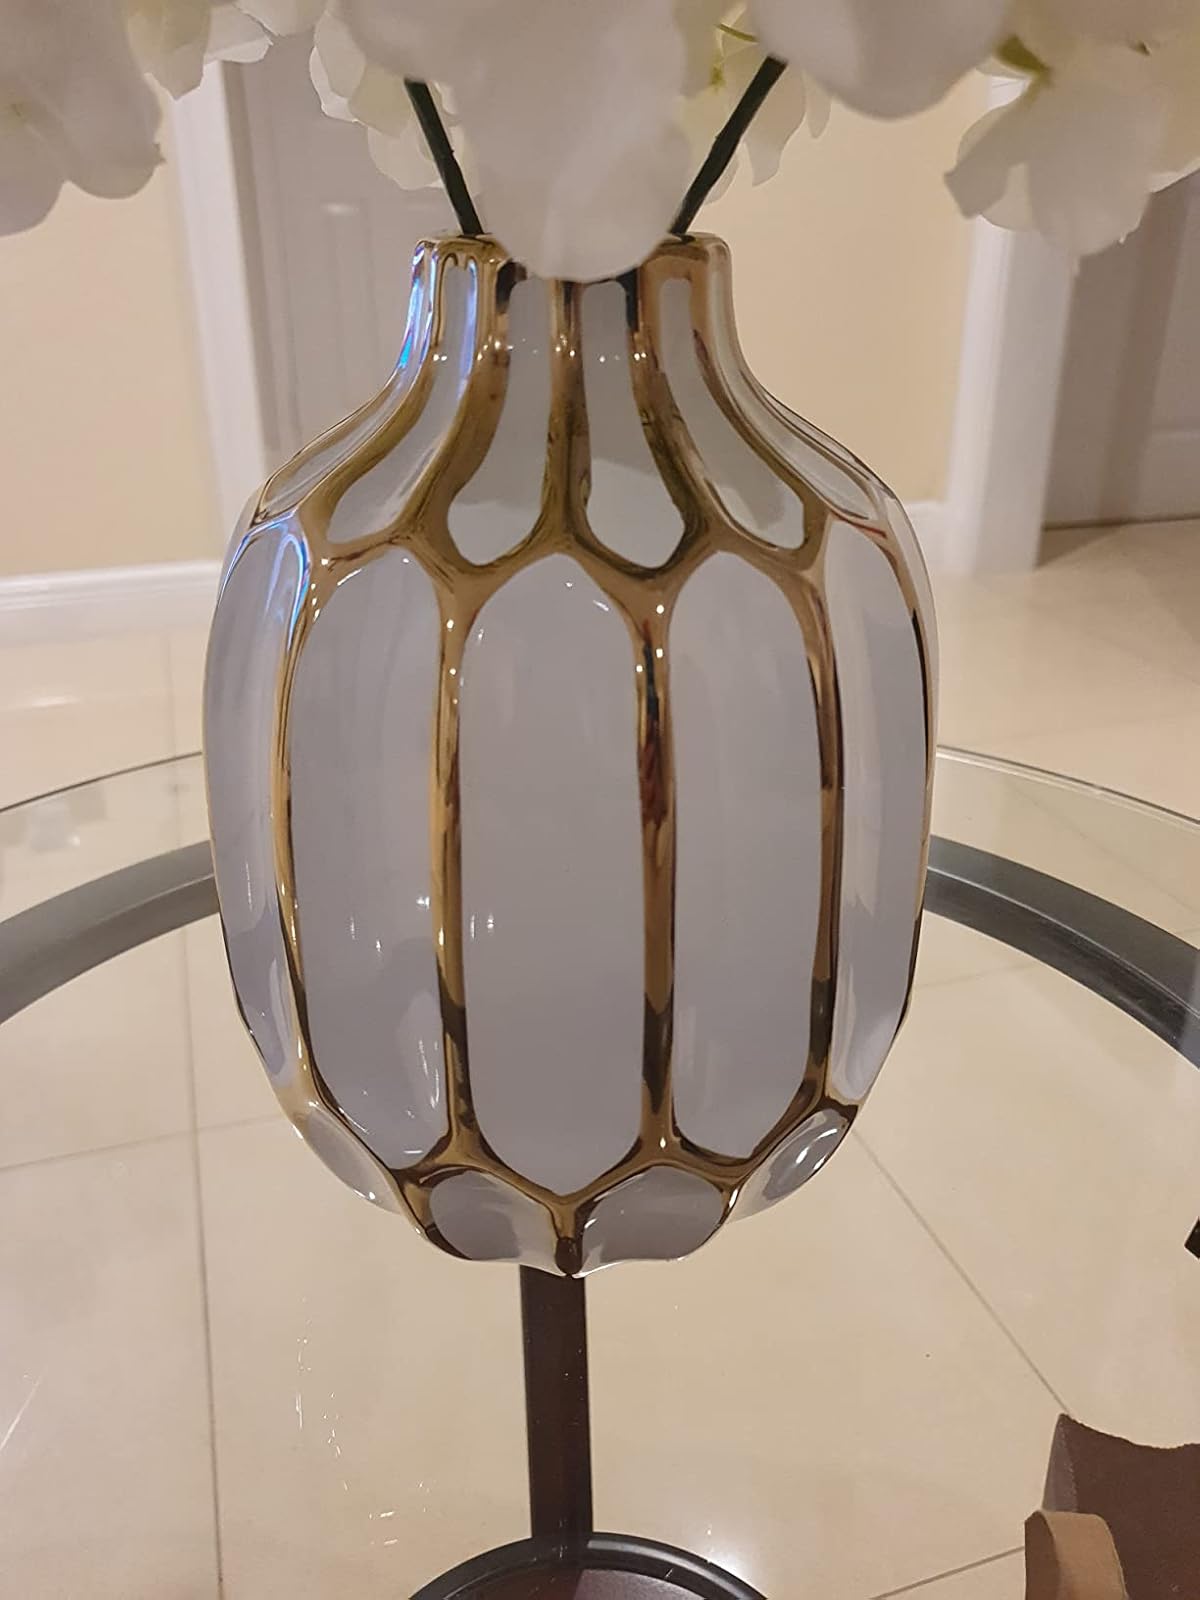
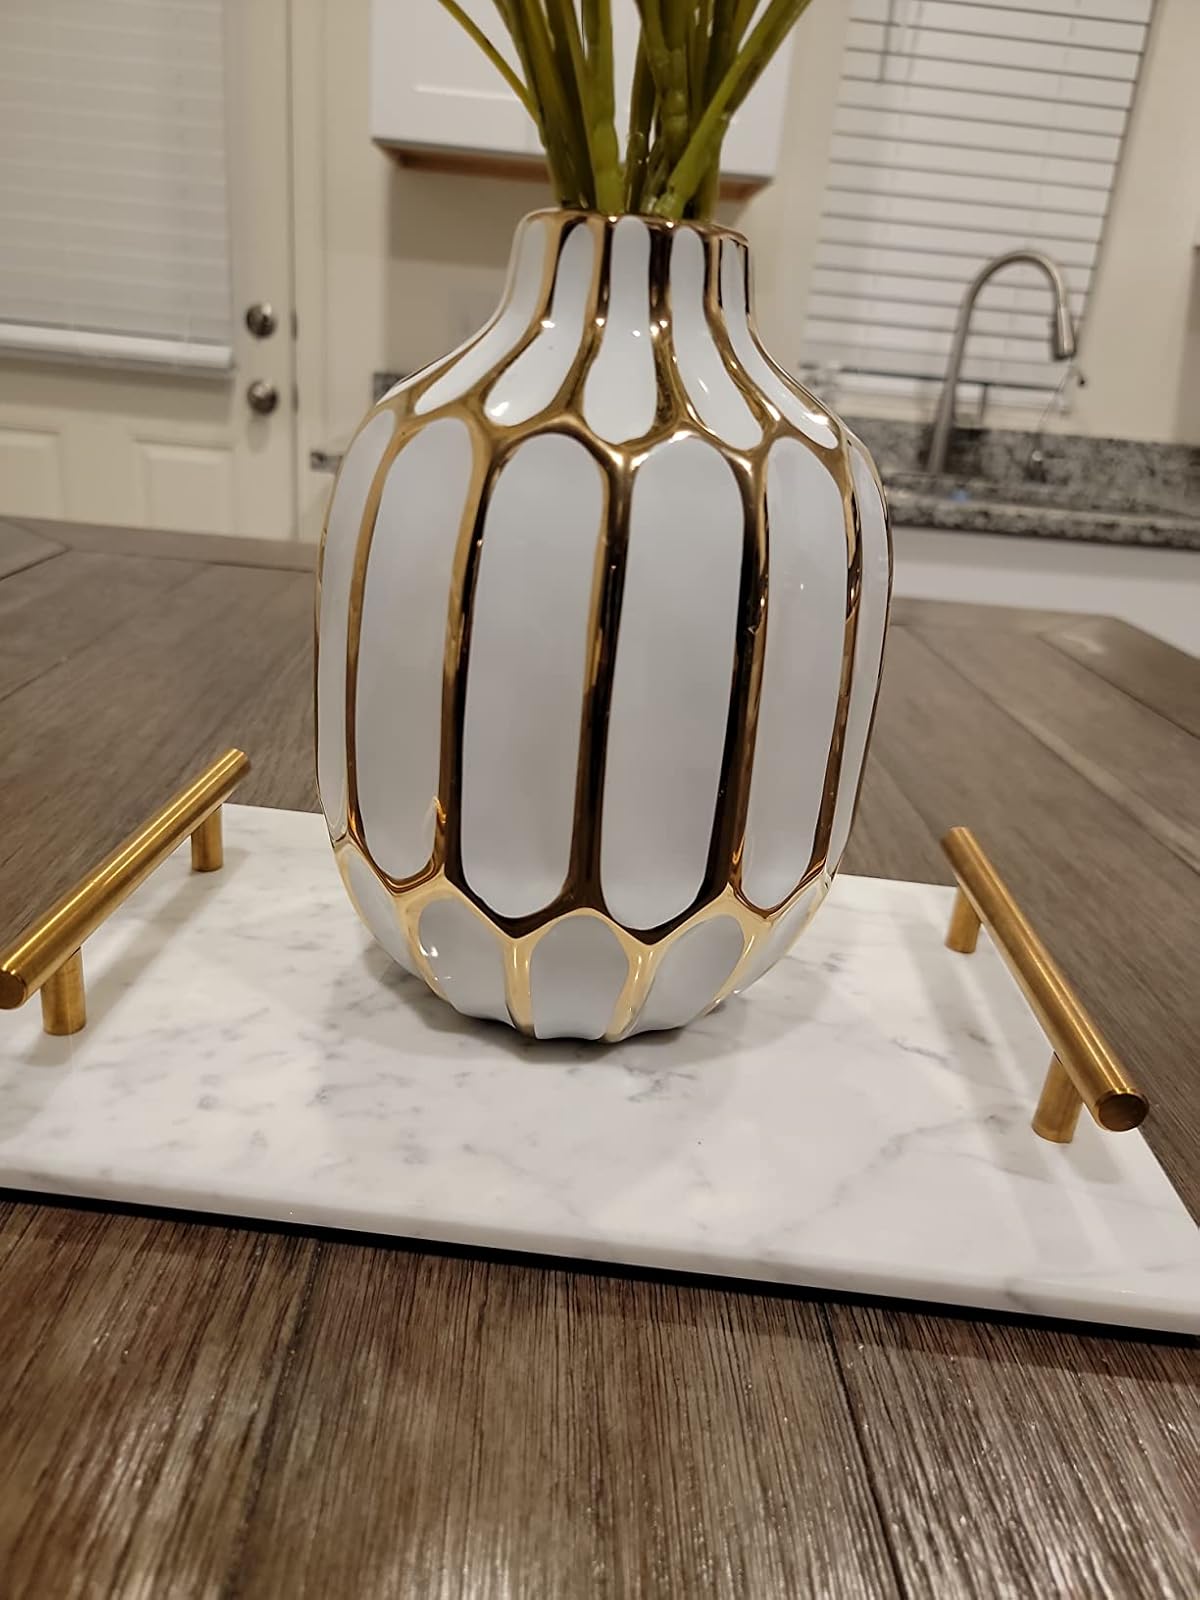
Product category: vase
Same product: yes